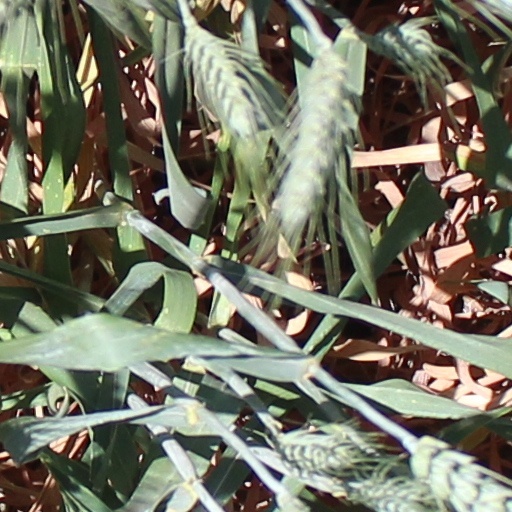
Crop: wheat